Asus PadFone

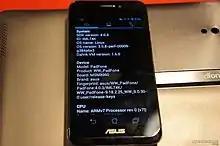
ASUS PadFone showing system information screen

Asus PadFone is a smartphone manufactured by Asus and released in April 2012. The phone is marketed with companion tablet dock and keyboard dock accessories intended to improve functionality and battery life. It fits into a 10-inch tablet dock. It is not the same as the Asus PadFone mini 4.3, revealed by Asus in December 2013 since that operates on Android 4.3 Jelly Bean and is skinned with the Asus' ZenUI.